Quantez

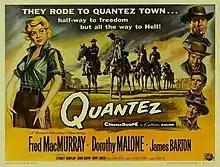
Film poster by Reynold Brown

Quantez is a 1957 American CinemaScope Western film directed by Harry Keller and starring Fred MacMurray and Dorothy Malone.